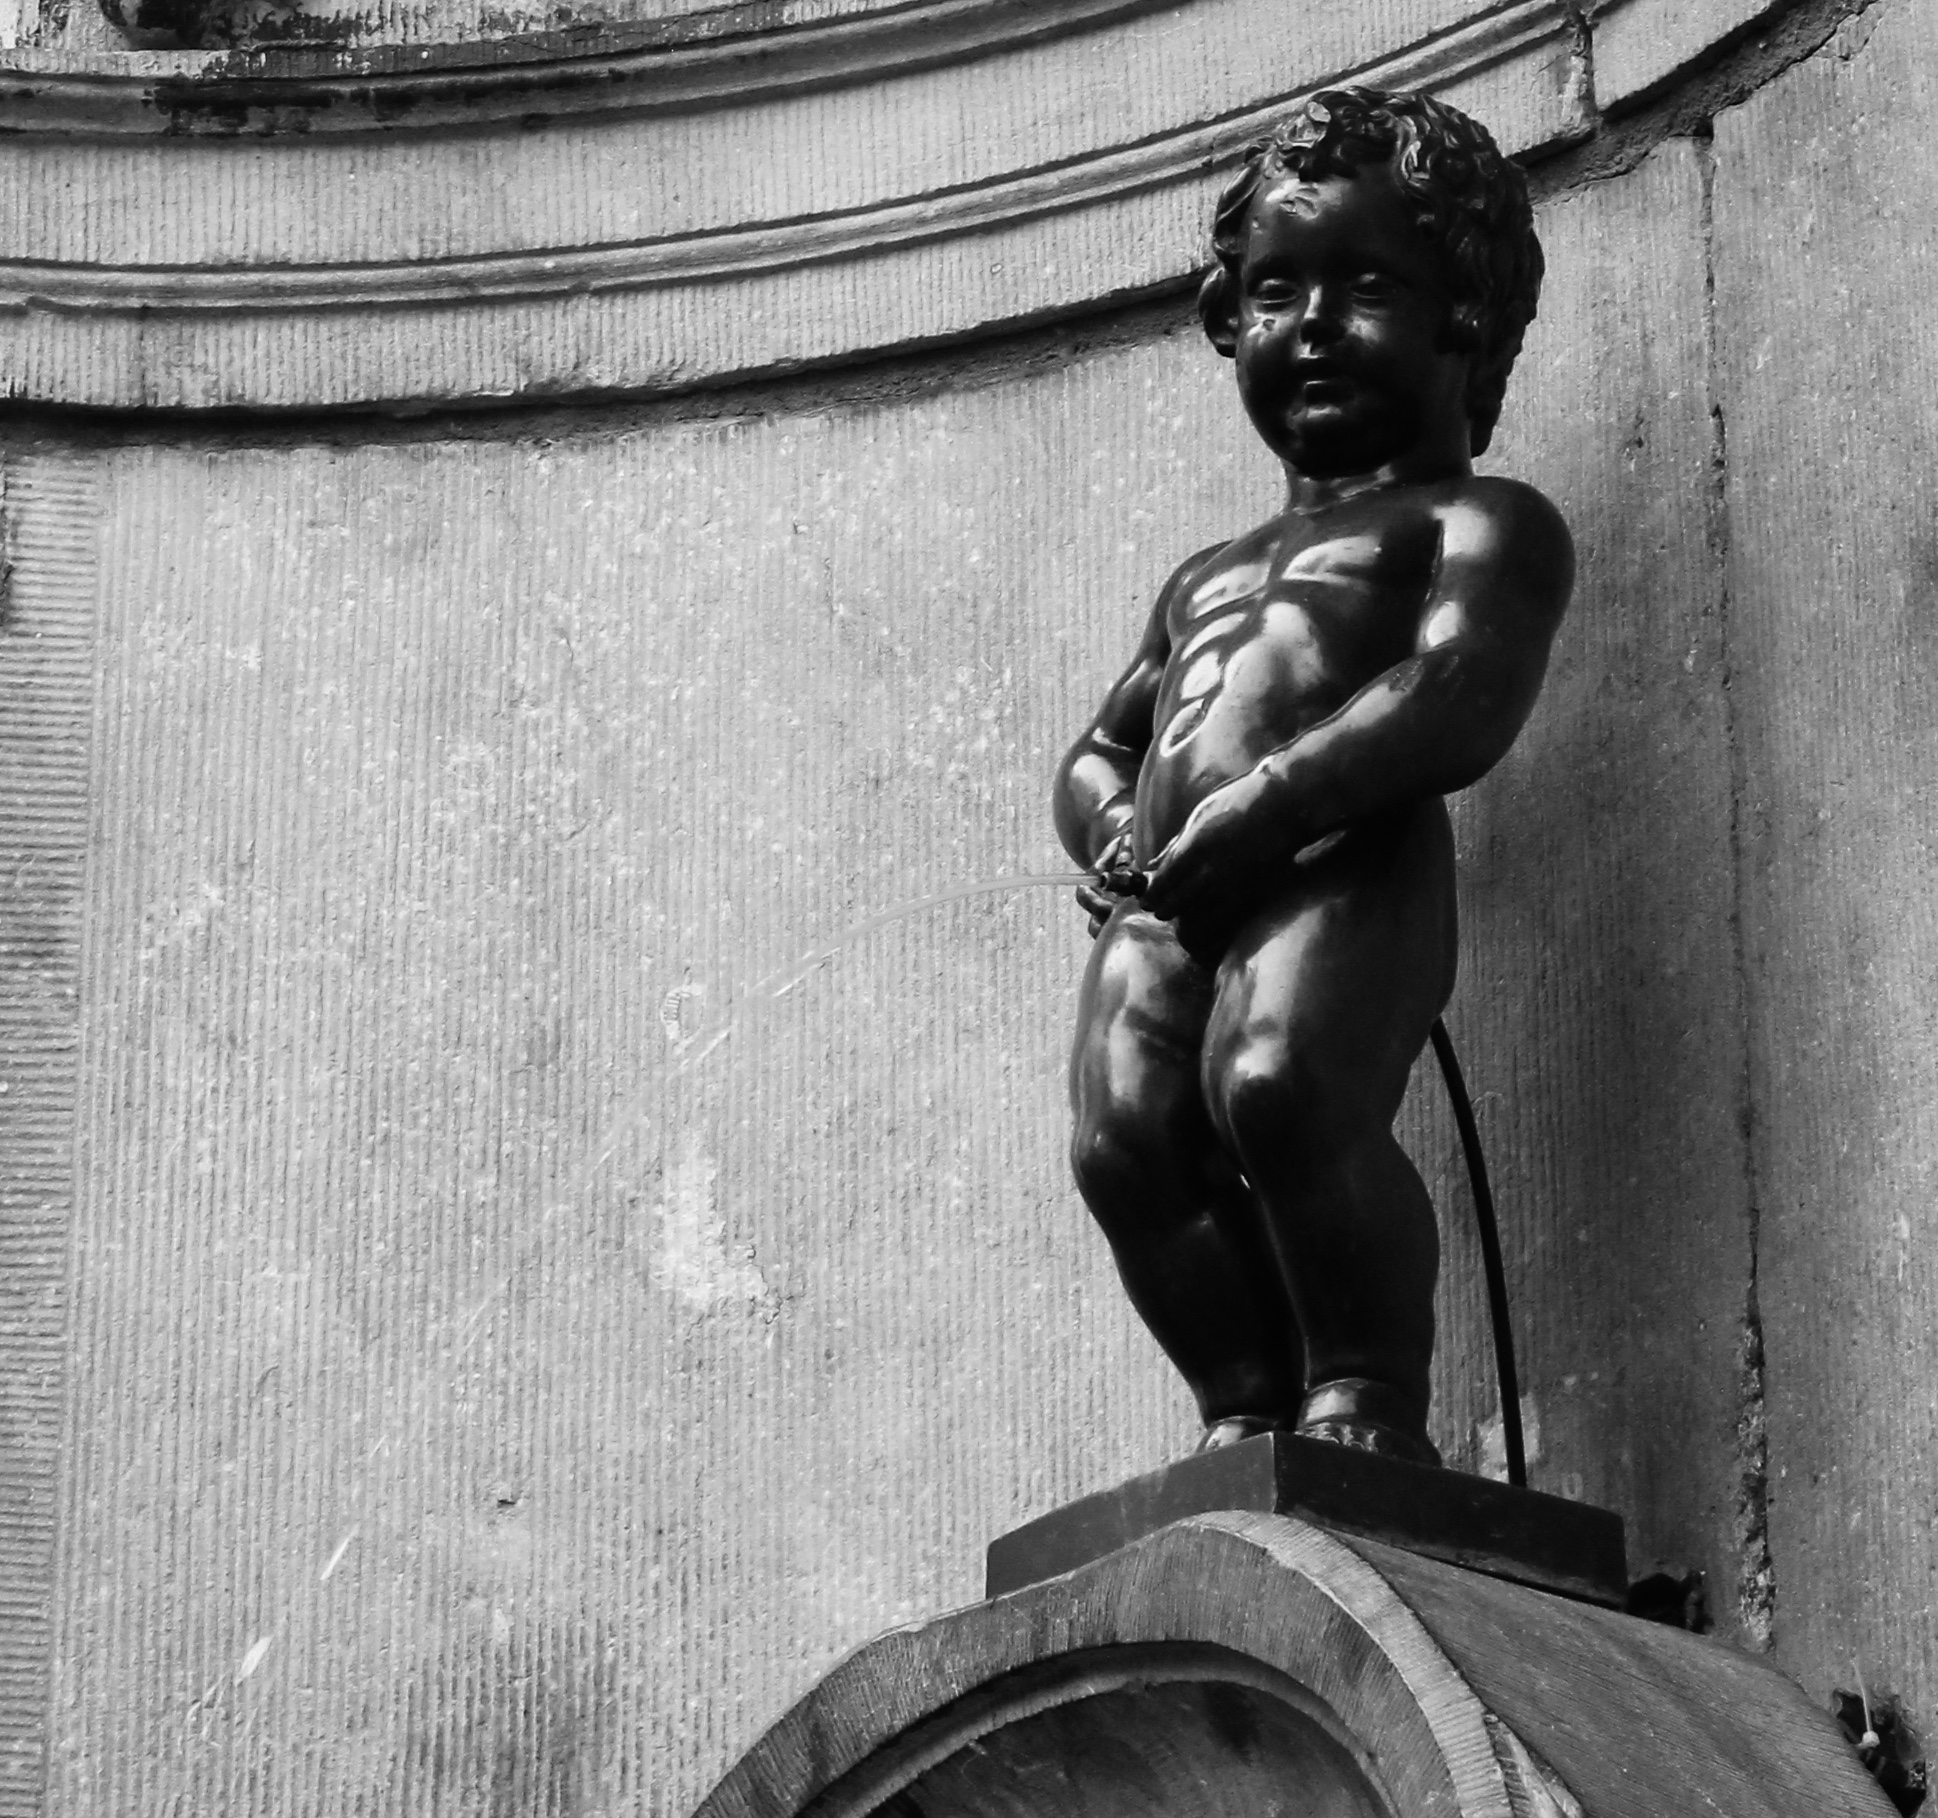
iphone, black and white, street, monument, tourist, europe, statue, canon, contrast, black, monochrome, close, belgium, sculpture, art, rule, thirds, exposure, brussels, temple, photograph, vertical, up, facebook, shot, bronze, cropped, image, european, pis, dazzlingshot, vividandstriking, monochrome photography, human positions